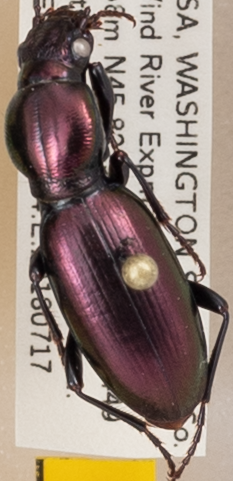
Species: Zacotus matthewsii
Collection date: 2018-07-17
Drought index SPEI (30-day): -1.038
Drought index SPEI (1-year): -0.39
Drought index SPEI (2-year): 0.662